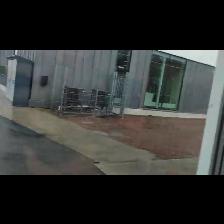
Label: NonHuman